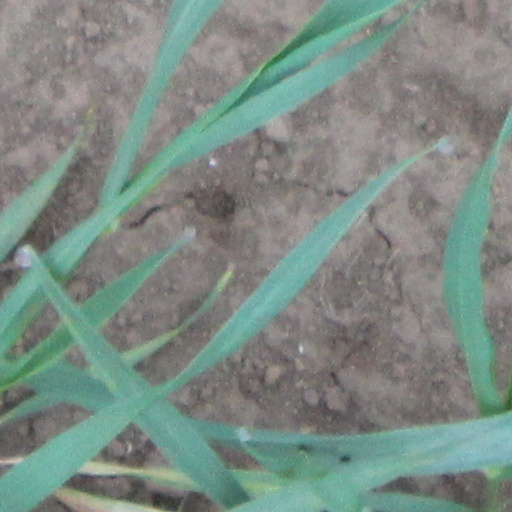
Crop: wheat